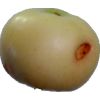
Label: Apple 6